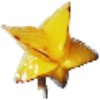
Label: Carambula 1